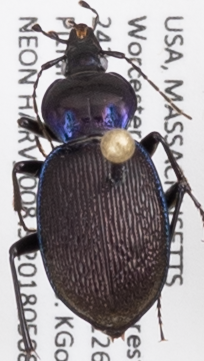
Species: Sphaeroderus stenostomus lecontei
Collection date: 2018-05-08
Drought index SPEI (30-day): -0.036
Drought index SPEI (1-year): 0.32
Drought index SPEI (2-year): -0.8